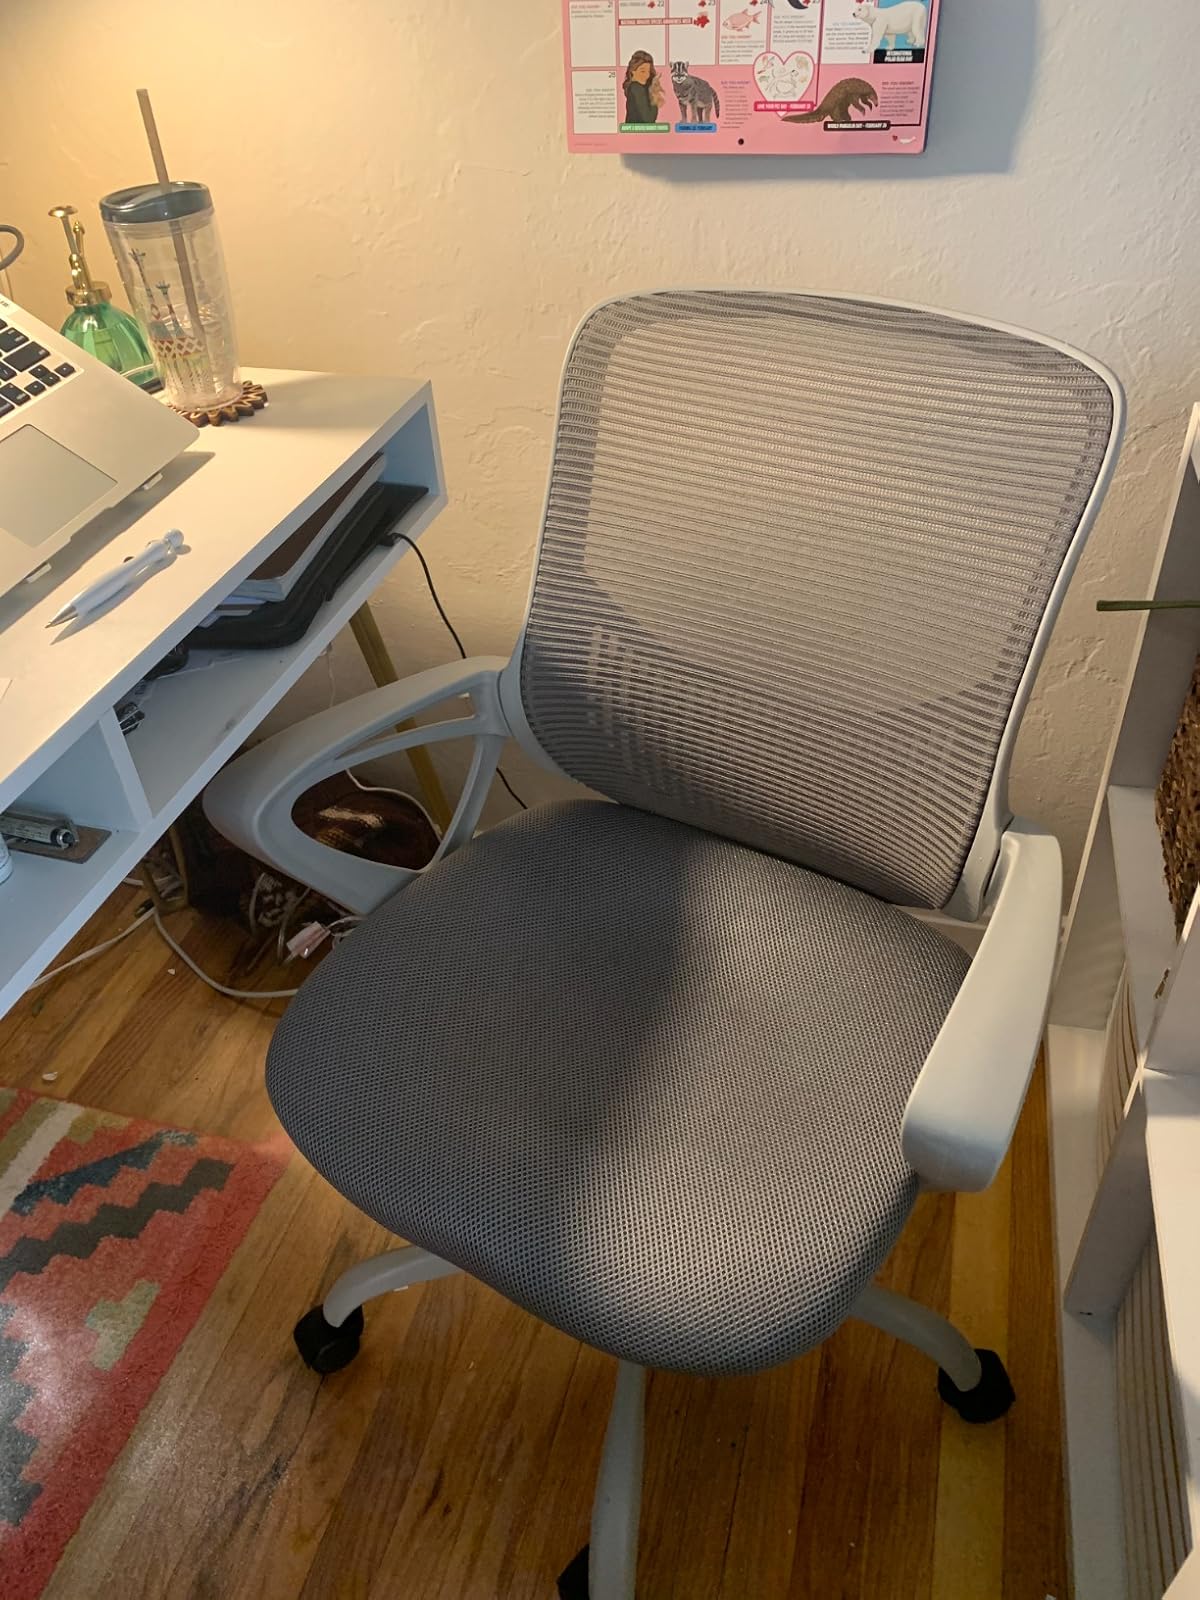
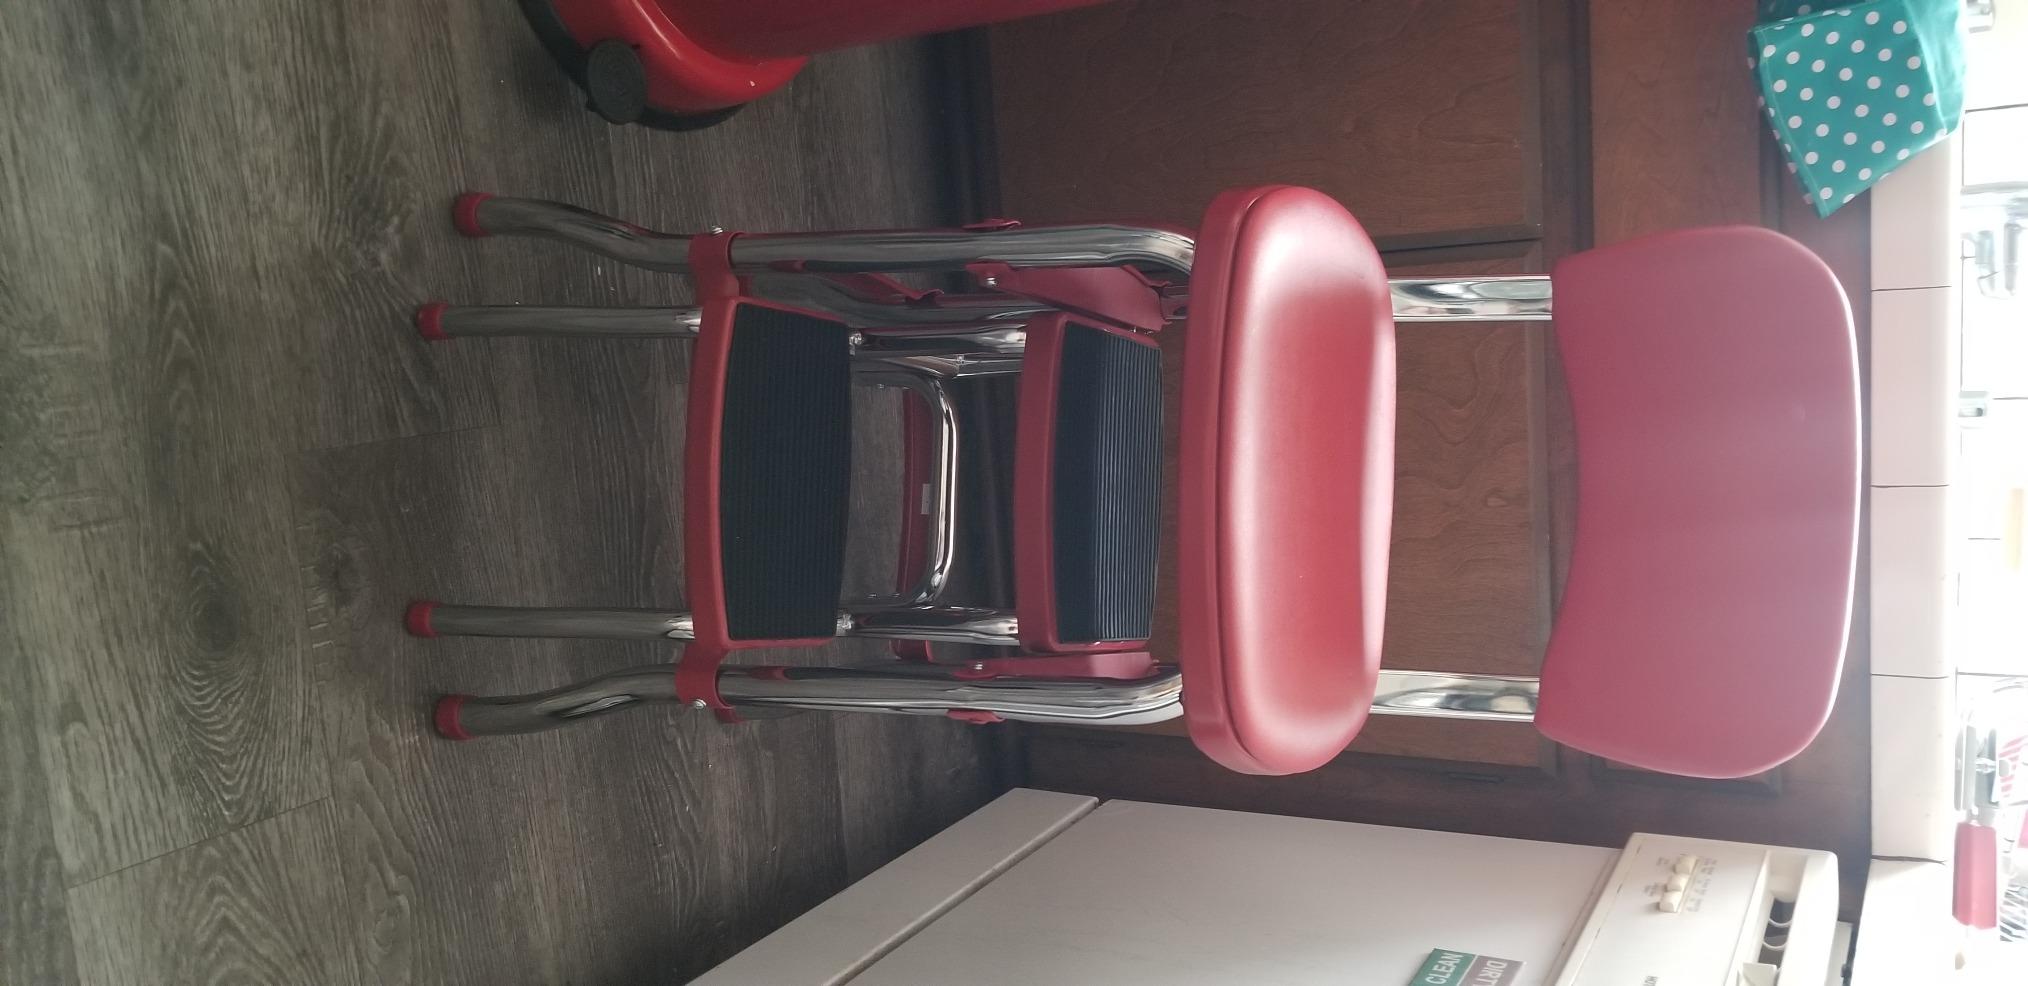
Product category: items_chair
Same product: no